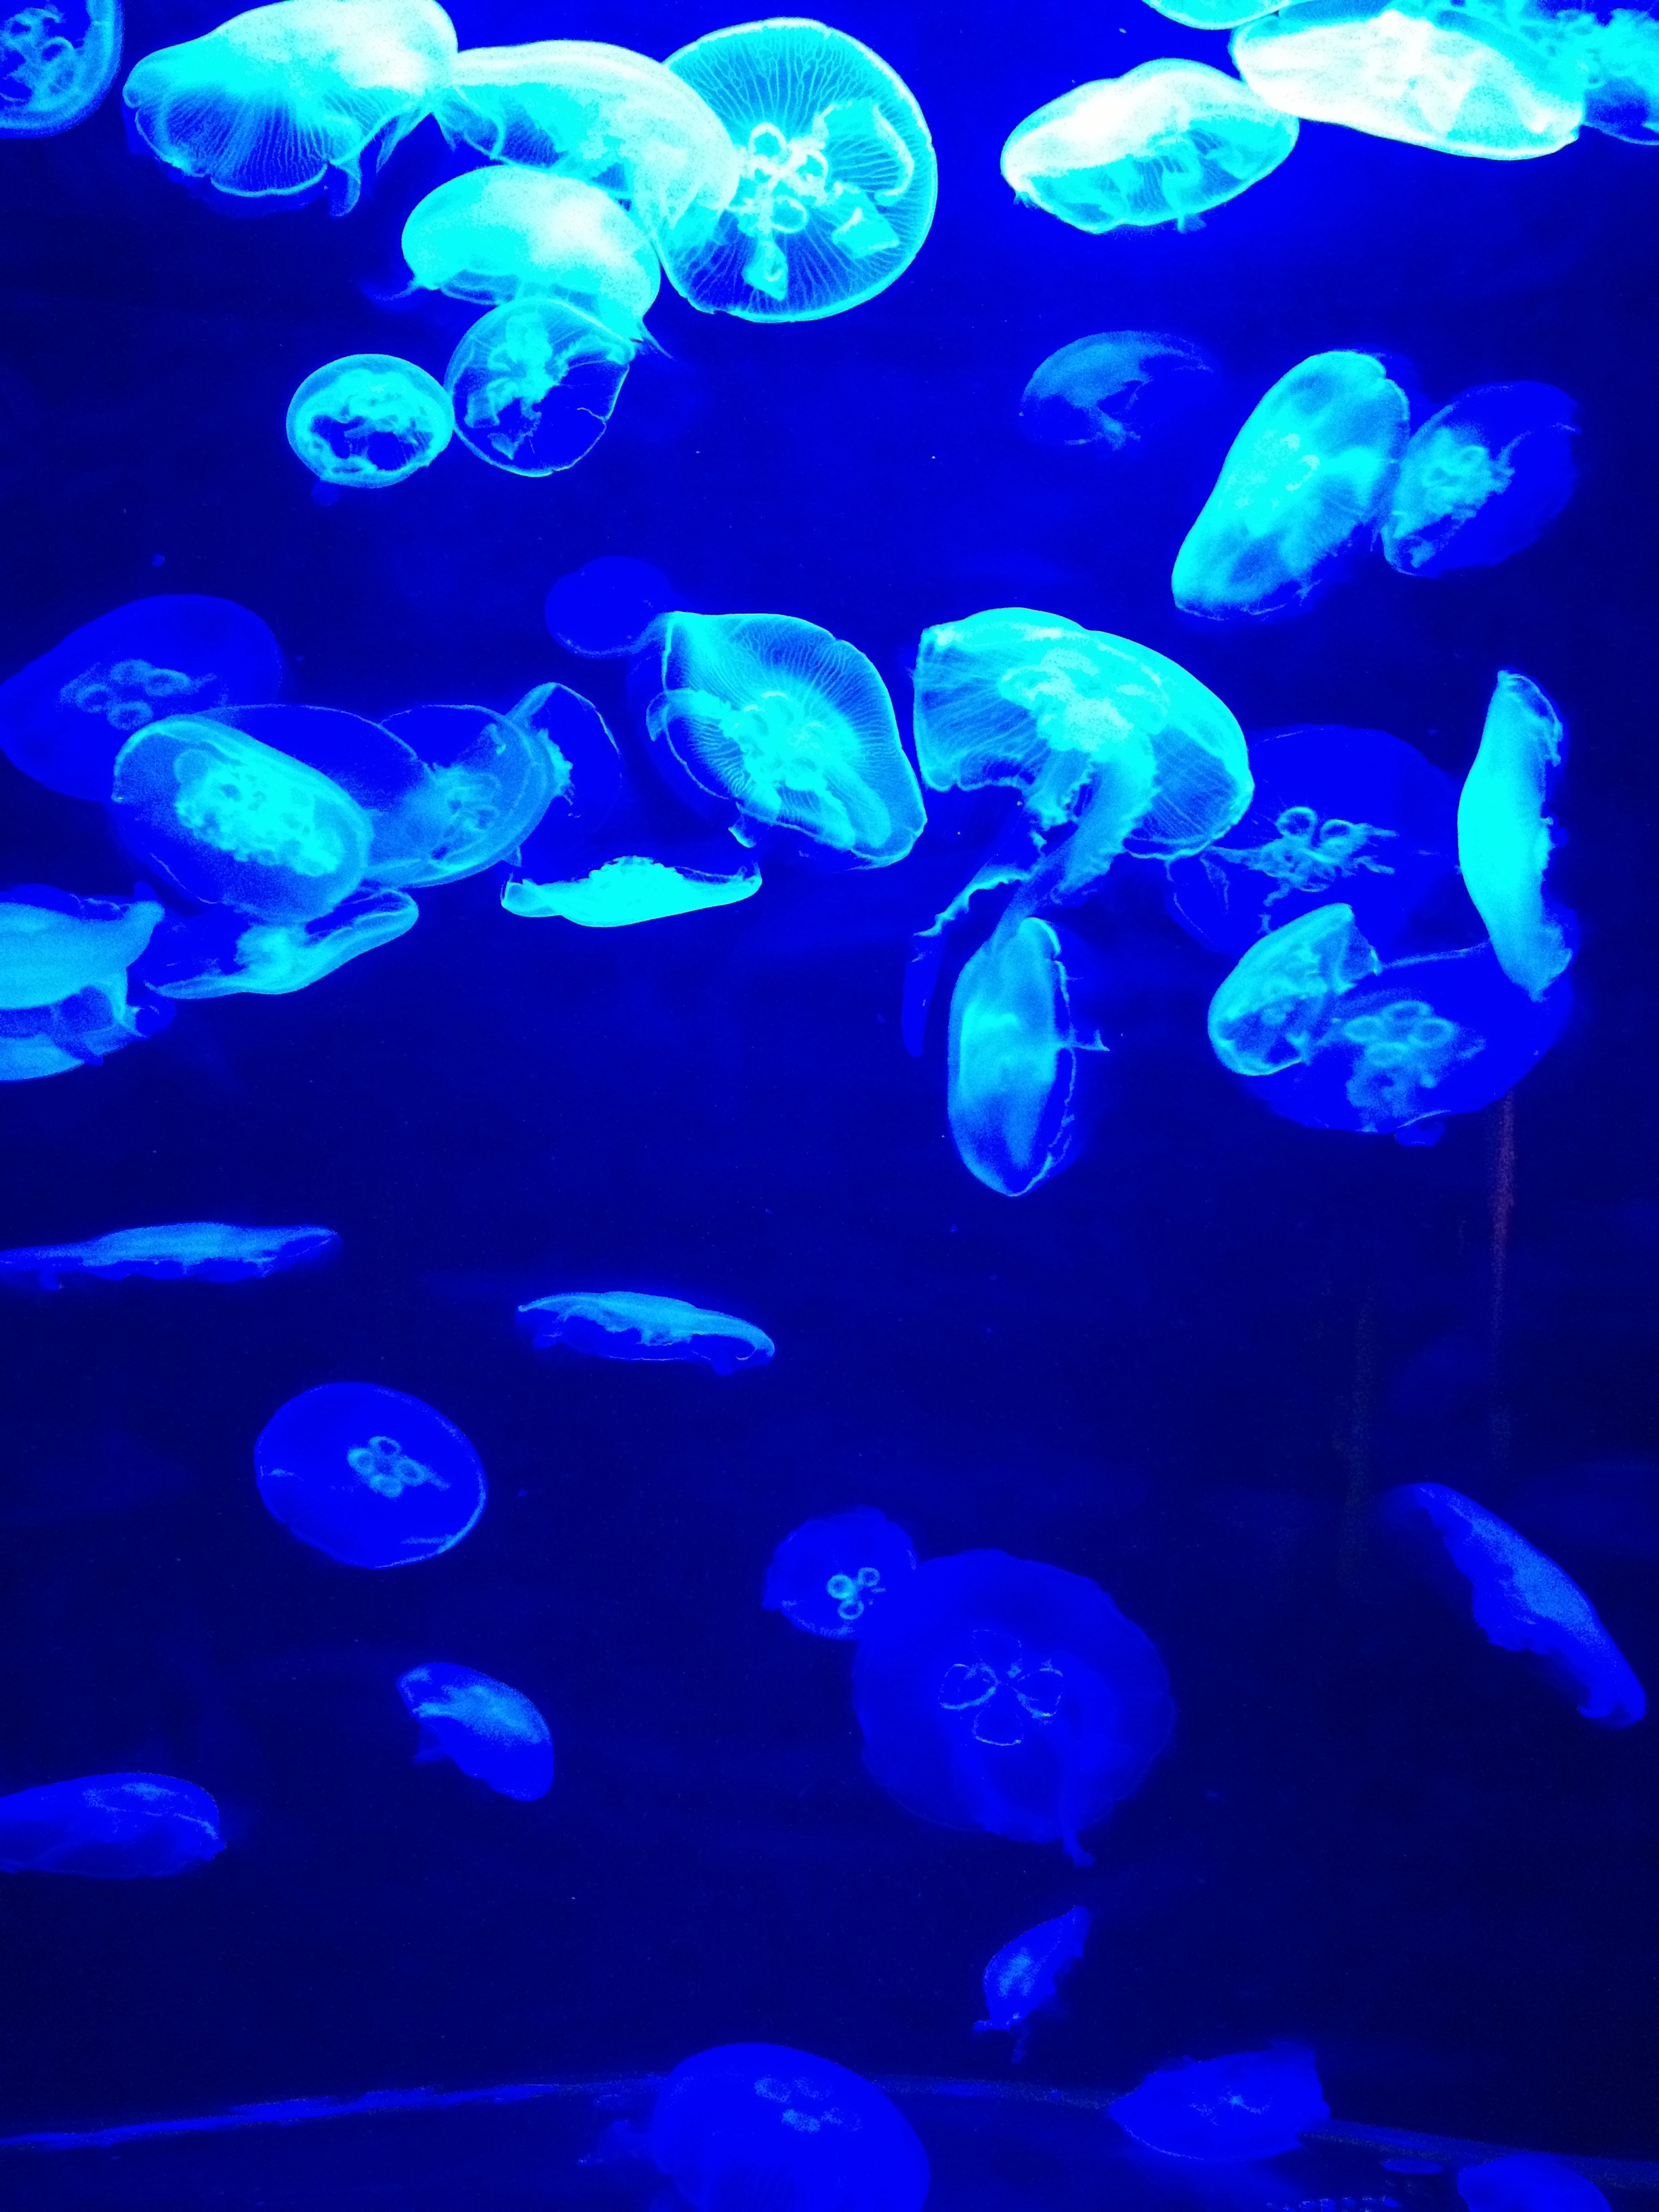
sea, water, nature, ocean, glowing, animal, underwater, swim, color, biology, jellyfish, blue, aquatic, colorful, fish, coral, coral reef, invertebrate, life, reef, jelly, oceanography, aquarium, cnidaria, marine, marine biology, marine invertebrates, deep sea fish, aquarium lighting